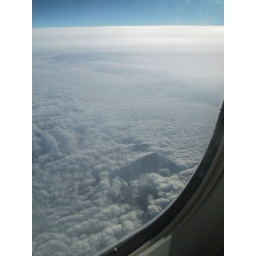
fluffy clouds punctured by mountain